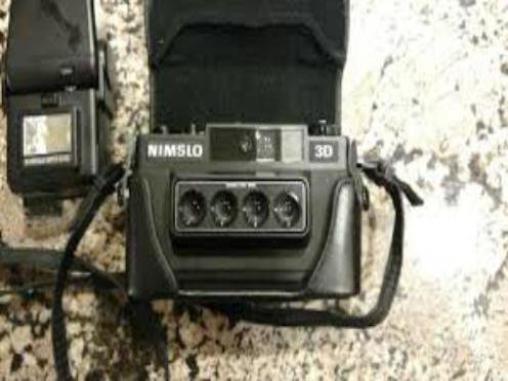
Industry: Electronic